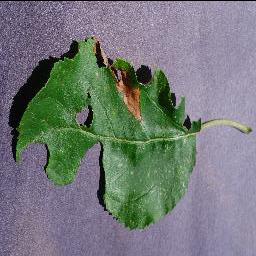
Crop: apple
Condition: black_rot